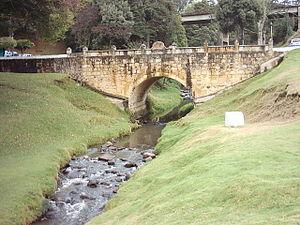
Le pont de Boyacá traverse la rivière Teatinos, à côte de l'autoroute entre les villes de Bogota et Tunja sur les Andes du centre de la Colombie, à une distance de 110 kilomètres au nord-est de Bogotá et de 14 kilomètres au sud-ouest de Tunja.